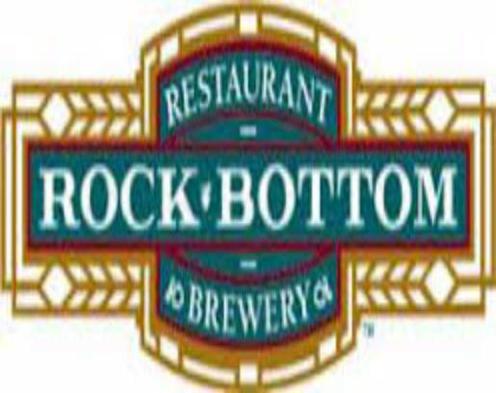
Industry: Food